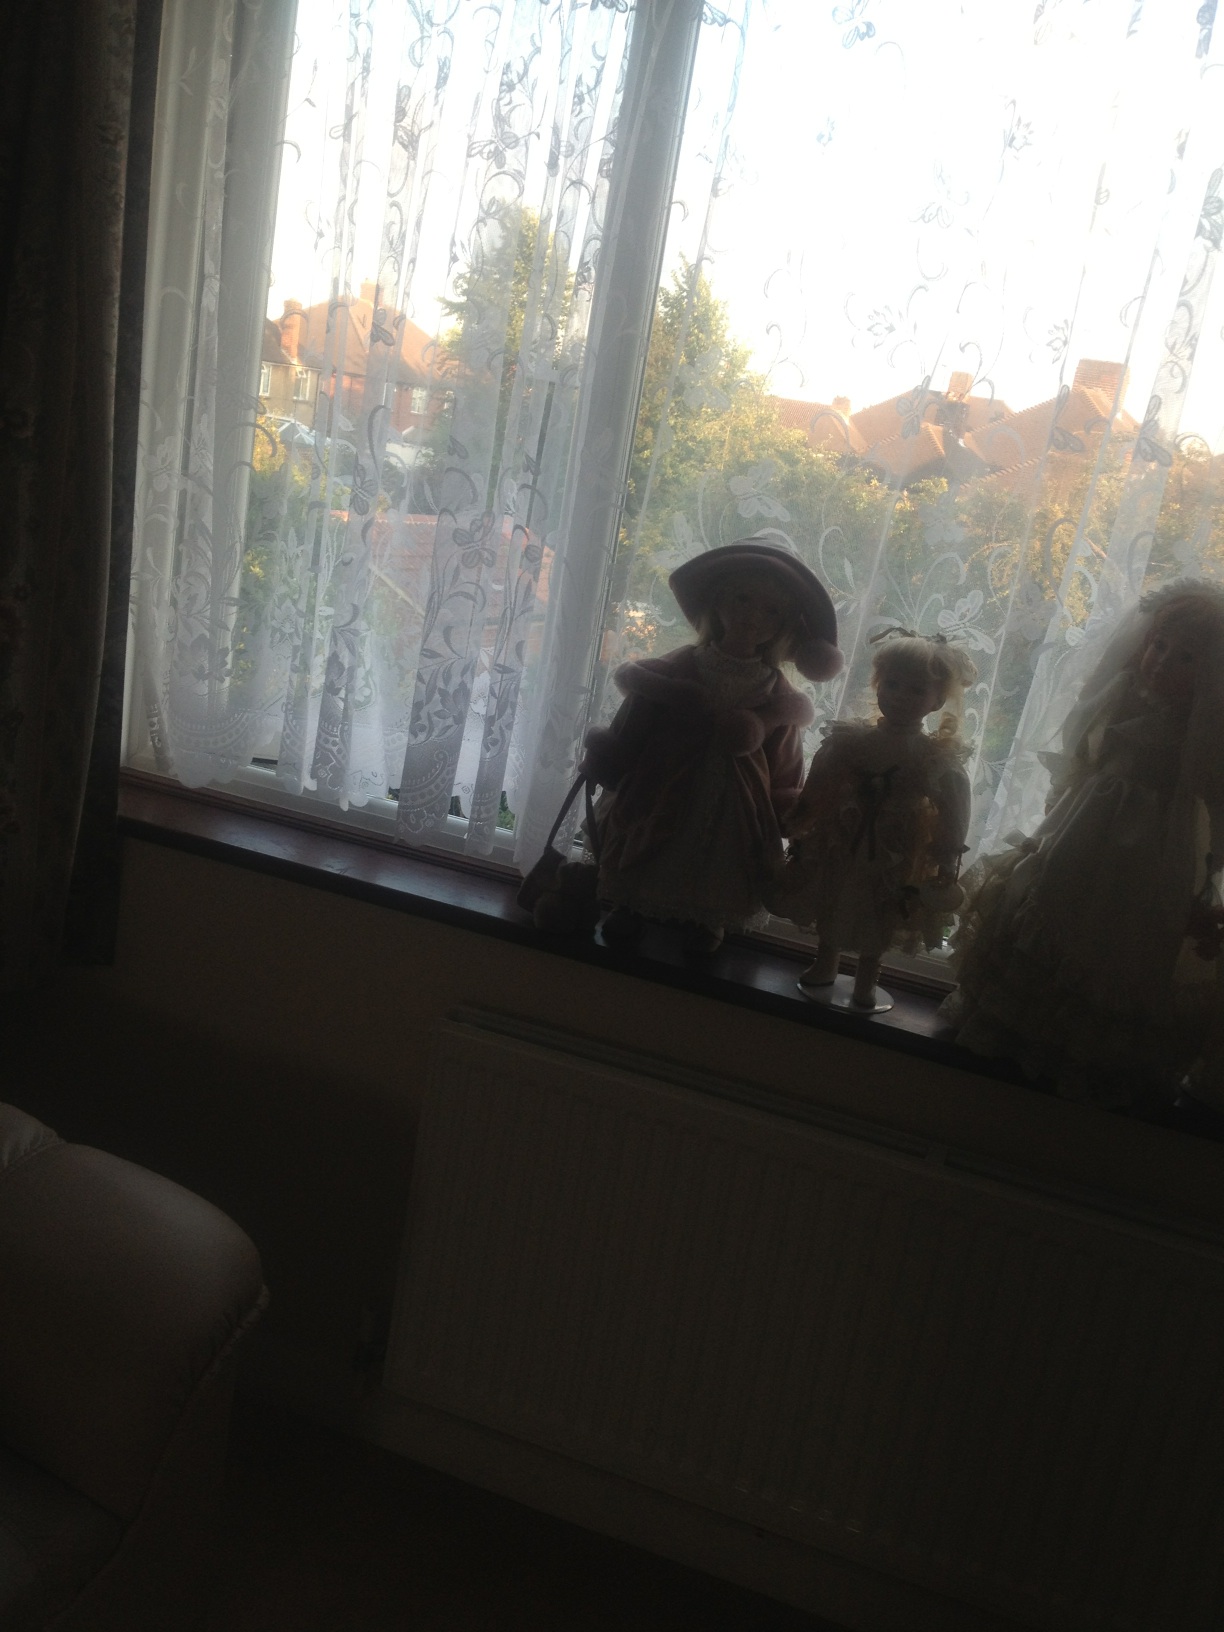Question: You did not give me the answer to my question. Please do so, thank you. You say, but there's no stop button.
Answer: unanswerable